Tempe railway station

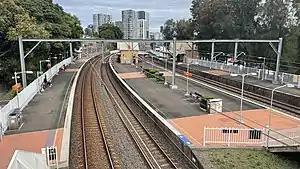
Southbound view of the station platforms, June 2022

Tempe railway station is a heritage-listed railway station located on the Illawarra line, serving the Sydney suburb of Tempe in New South Wales, Australia. It is served by Sydney Trains' T4 Eastern Suburbs & Illawarra Line services. It was originally built in 1884. The 1884 buildings were designed by the New South Wales Government Railways and built by C. Mayes; the 1918 footbridge was manufactured by Dorman Long. It was added to the New South Wales State Heritage Register on 2 April 1999.